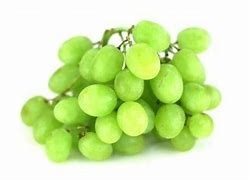
Label: grape